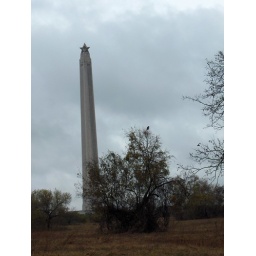
The San Jacinto monument dwarfs the hawk in this tree